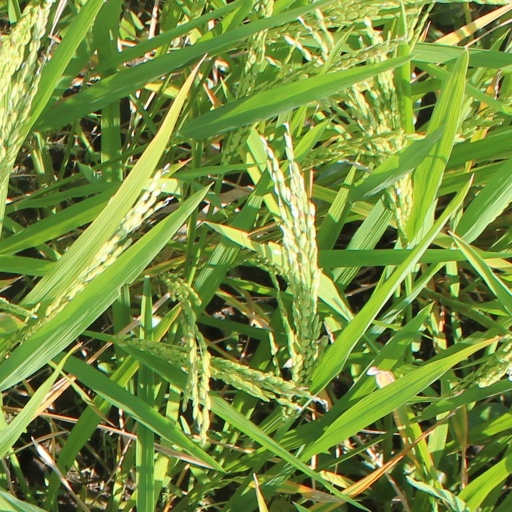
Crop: rice